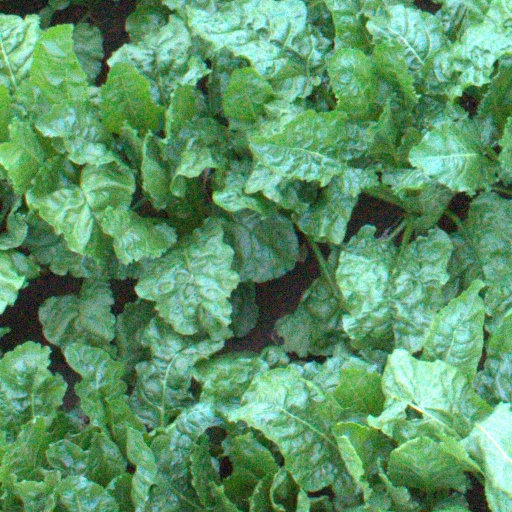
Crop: sugar beet